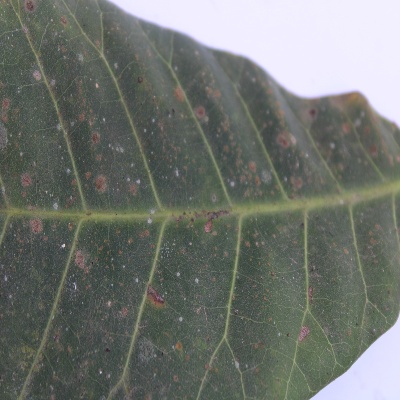
Crop: Cashew
Condition: red rust